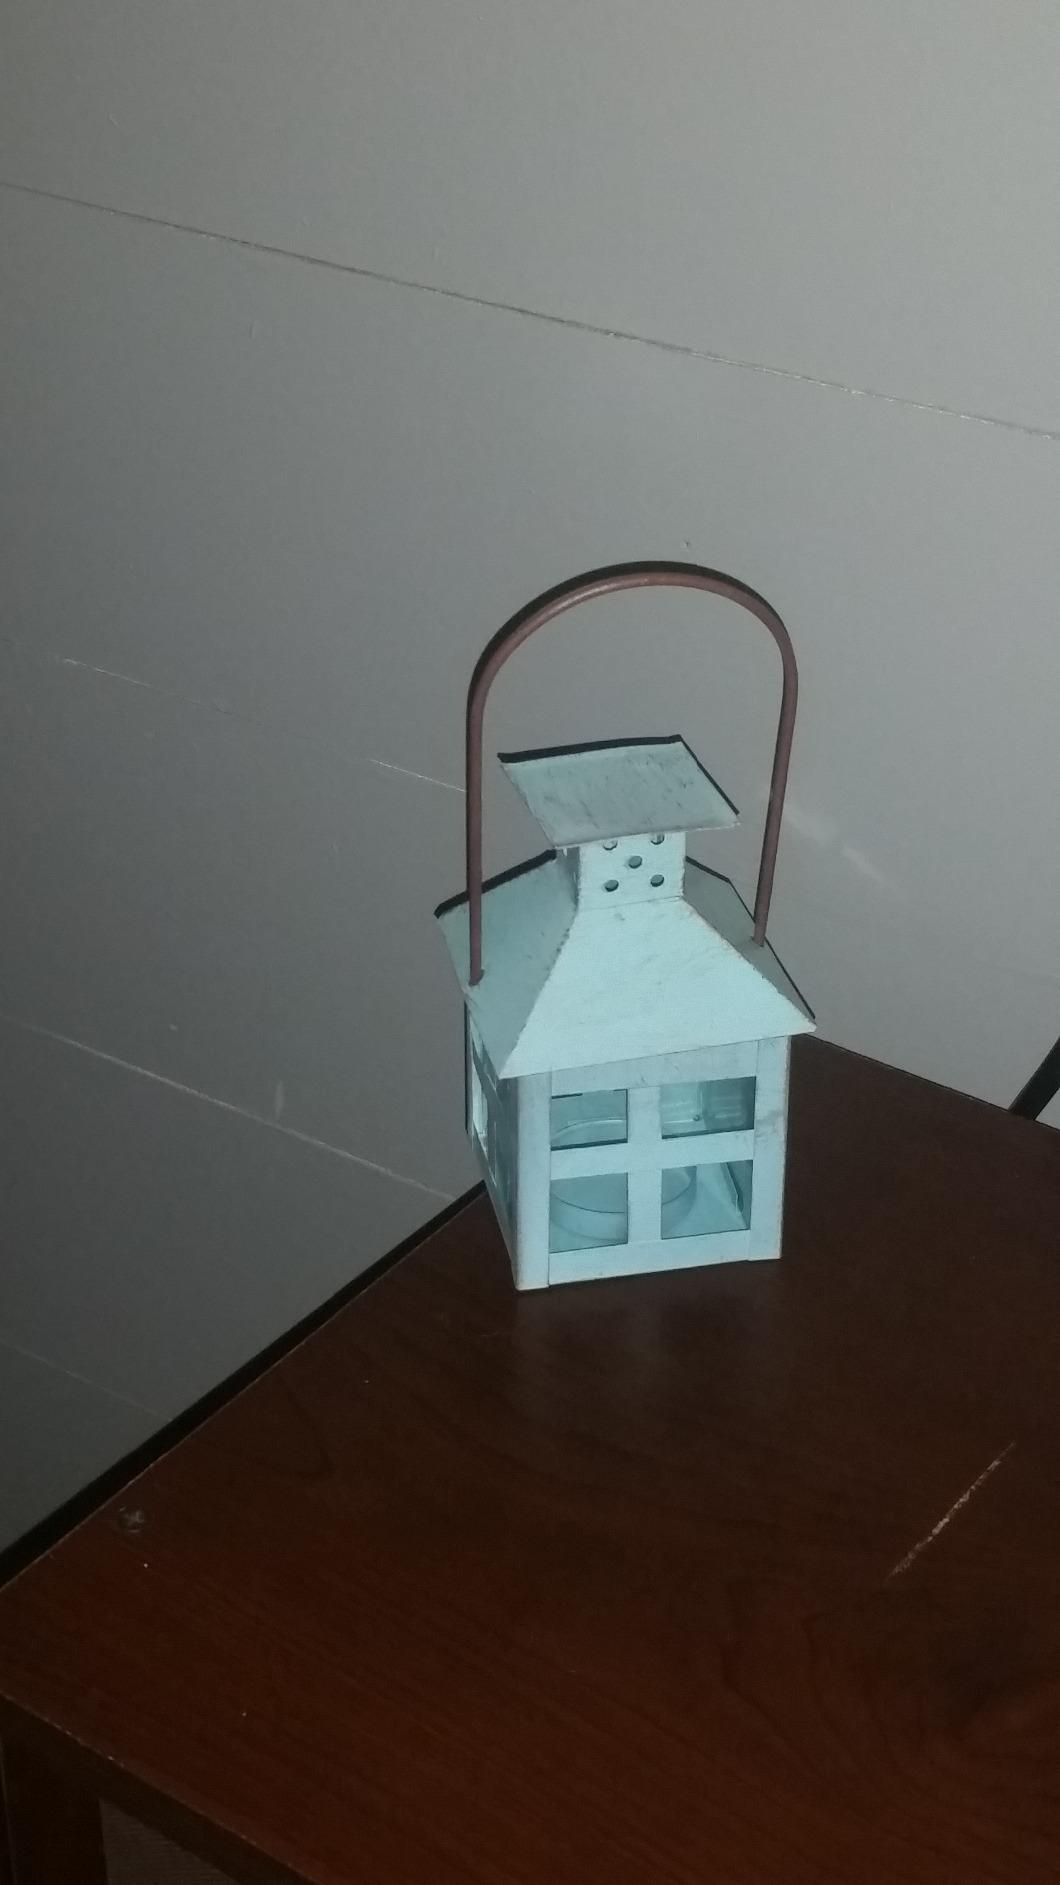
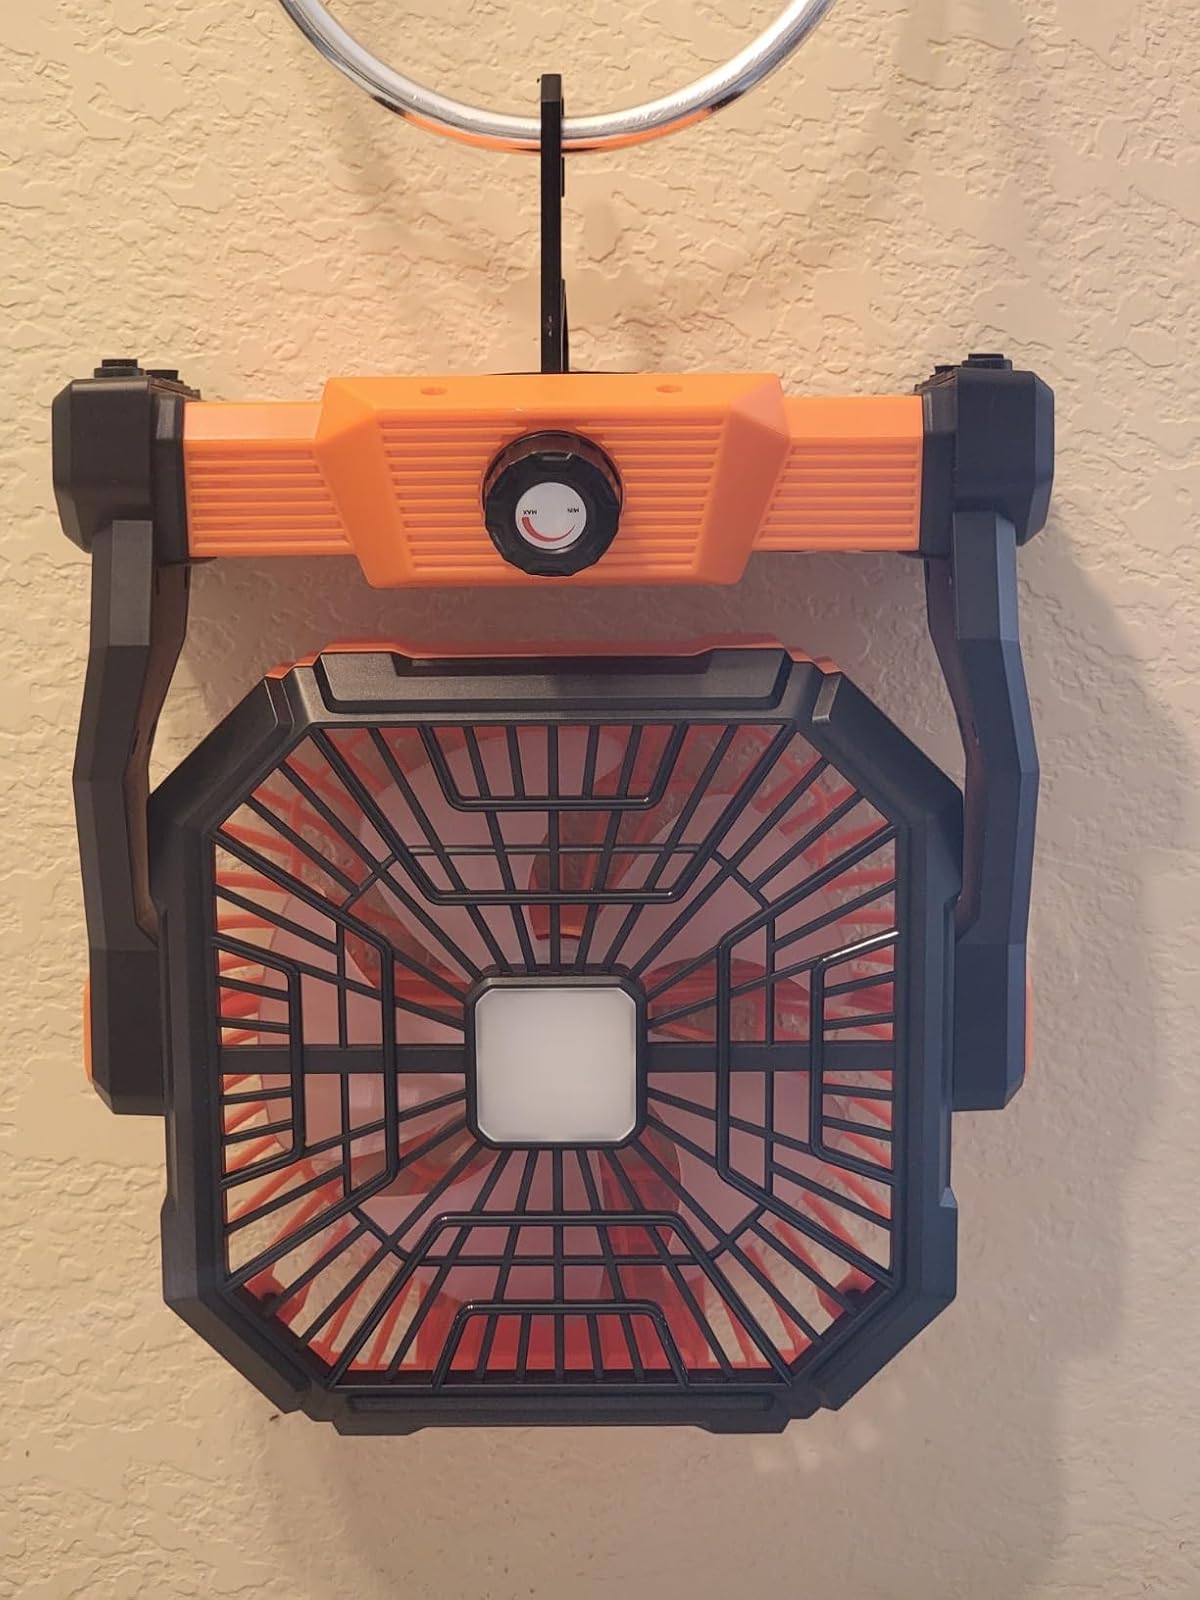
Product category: lantern
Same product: no